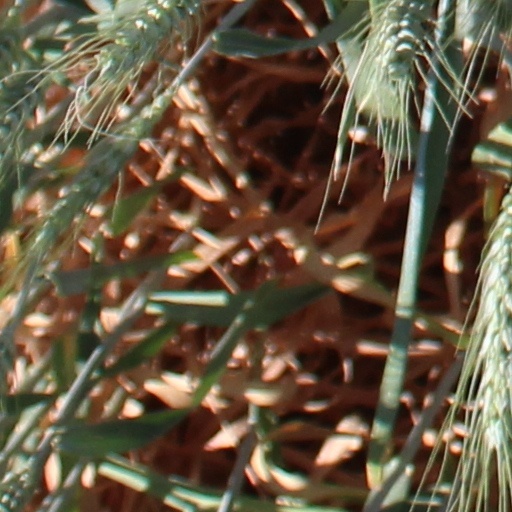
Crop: wheat